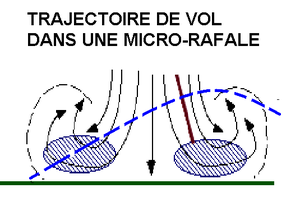
La ligne pointillée montre la trajectoire d'un avion passant en descente à travers une micro-rafale (voir rafale descendante). L'avion venant de droite rencontre soudain la rafale ce qui augmente sa portance et le fait remonter. Rendu de l'autre côté de la zone de rafale, le vent est devenu d'arrière et il pique du nez.
Une rafale descendante est un courant aérien descendant intense sous un orage, dont l'écrasement en surface produit des vents violents, divergents et turbulents. Il est formé par la descente des précipitations et d'air plus froid et sec qui s'infiltre dans le cumulonimbus ce qui donne une goutte froide s'étendant en éventail sous le nuage en arrivant au sol. Les rafales descendantes peuvent se produire sous des orages individuels ou avec des cellules particulières dans une ligne orageuse. Les dommages vont donc s'étendre sur des corridors plus ou moins larges, on parle ainsi de micro et de macro-rafales. Certaines rafales descendantes particulièrement violentes seraient responsables du phénomène météorologique tant redouté par de nombreux navigateurs et appelé « grain blanc ».